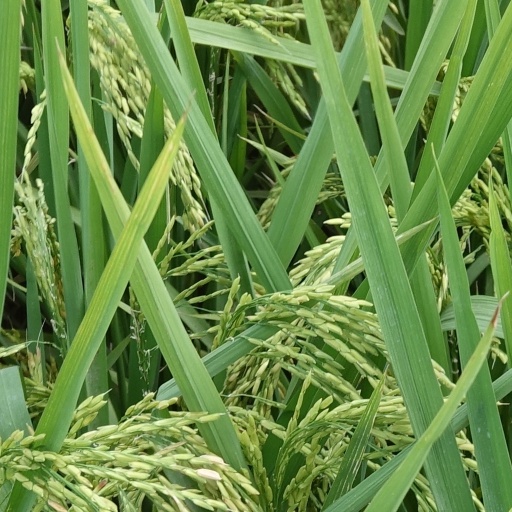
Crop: rice